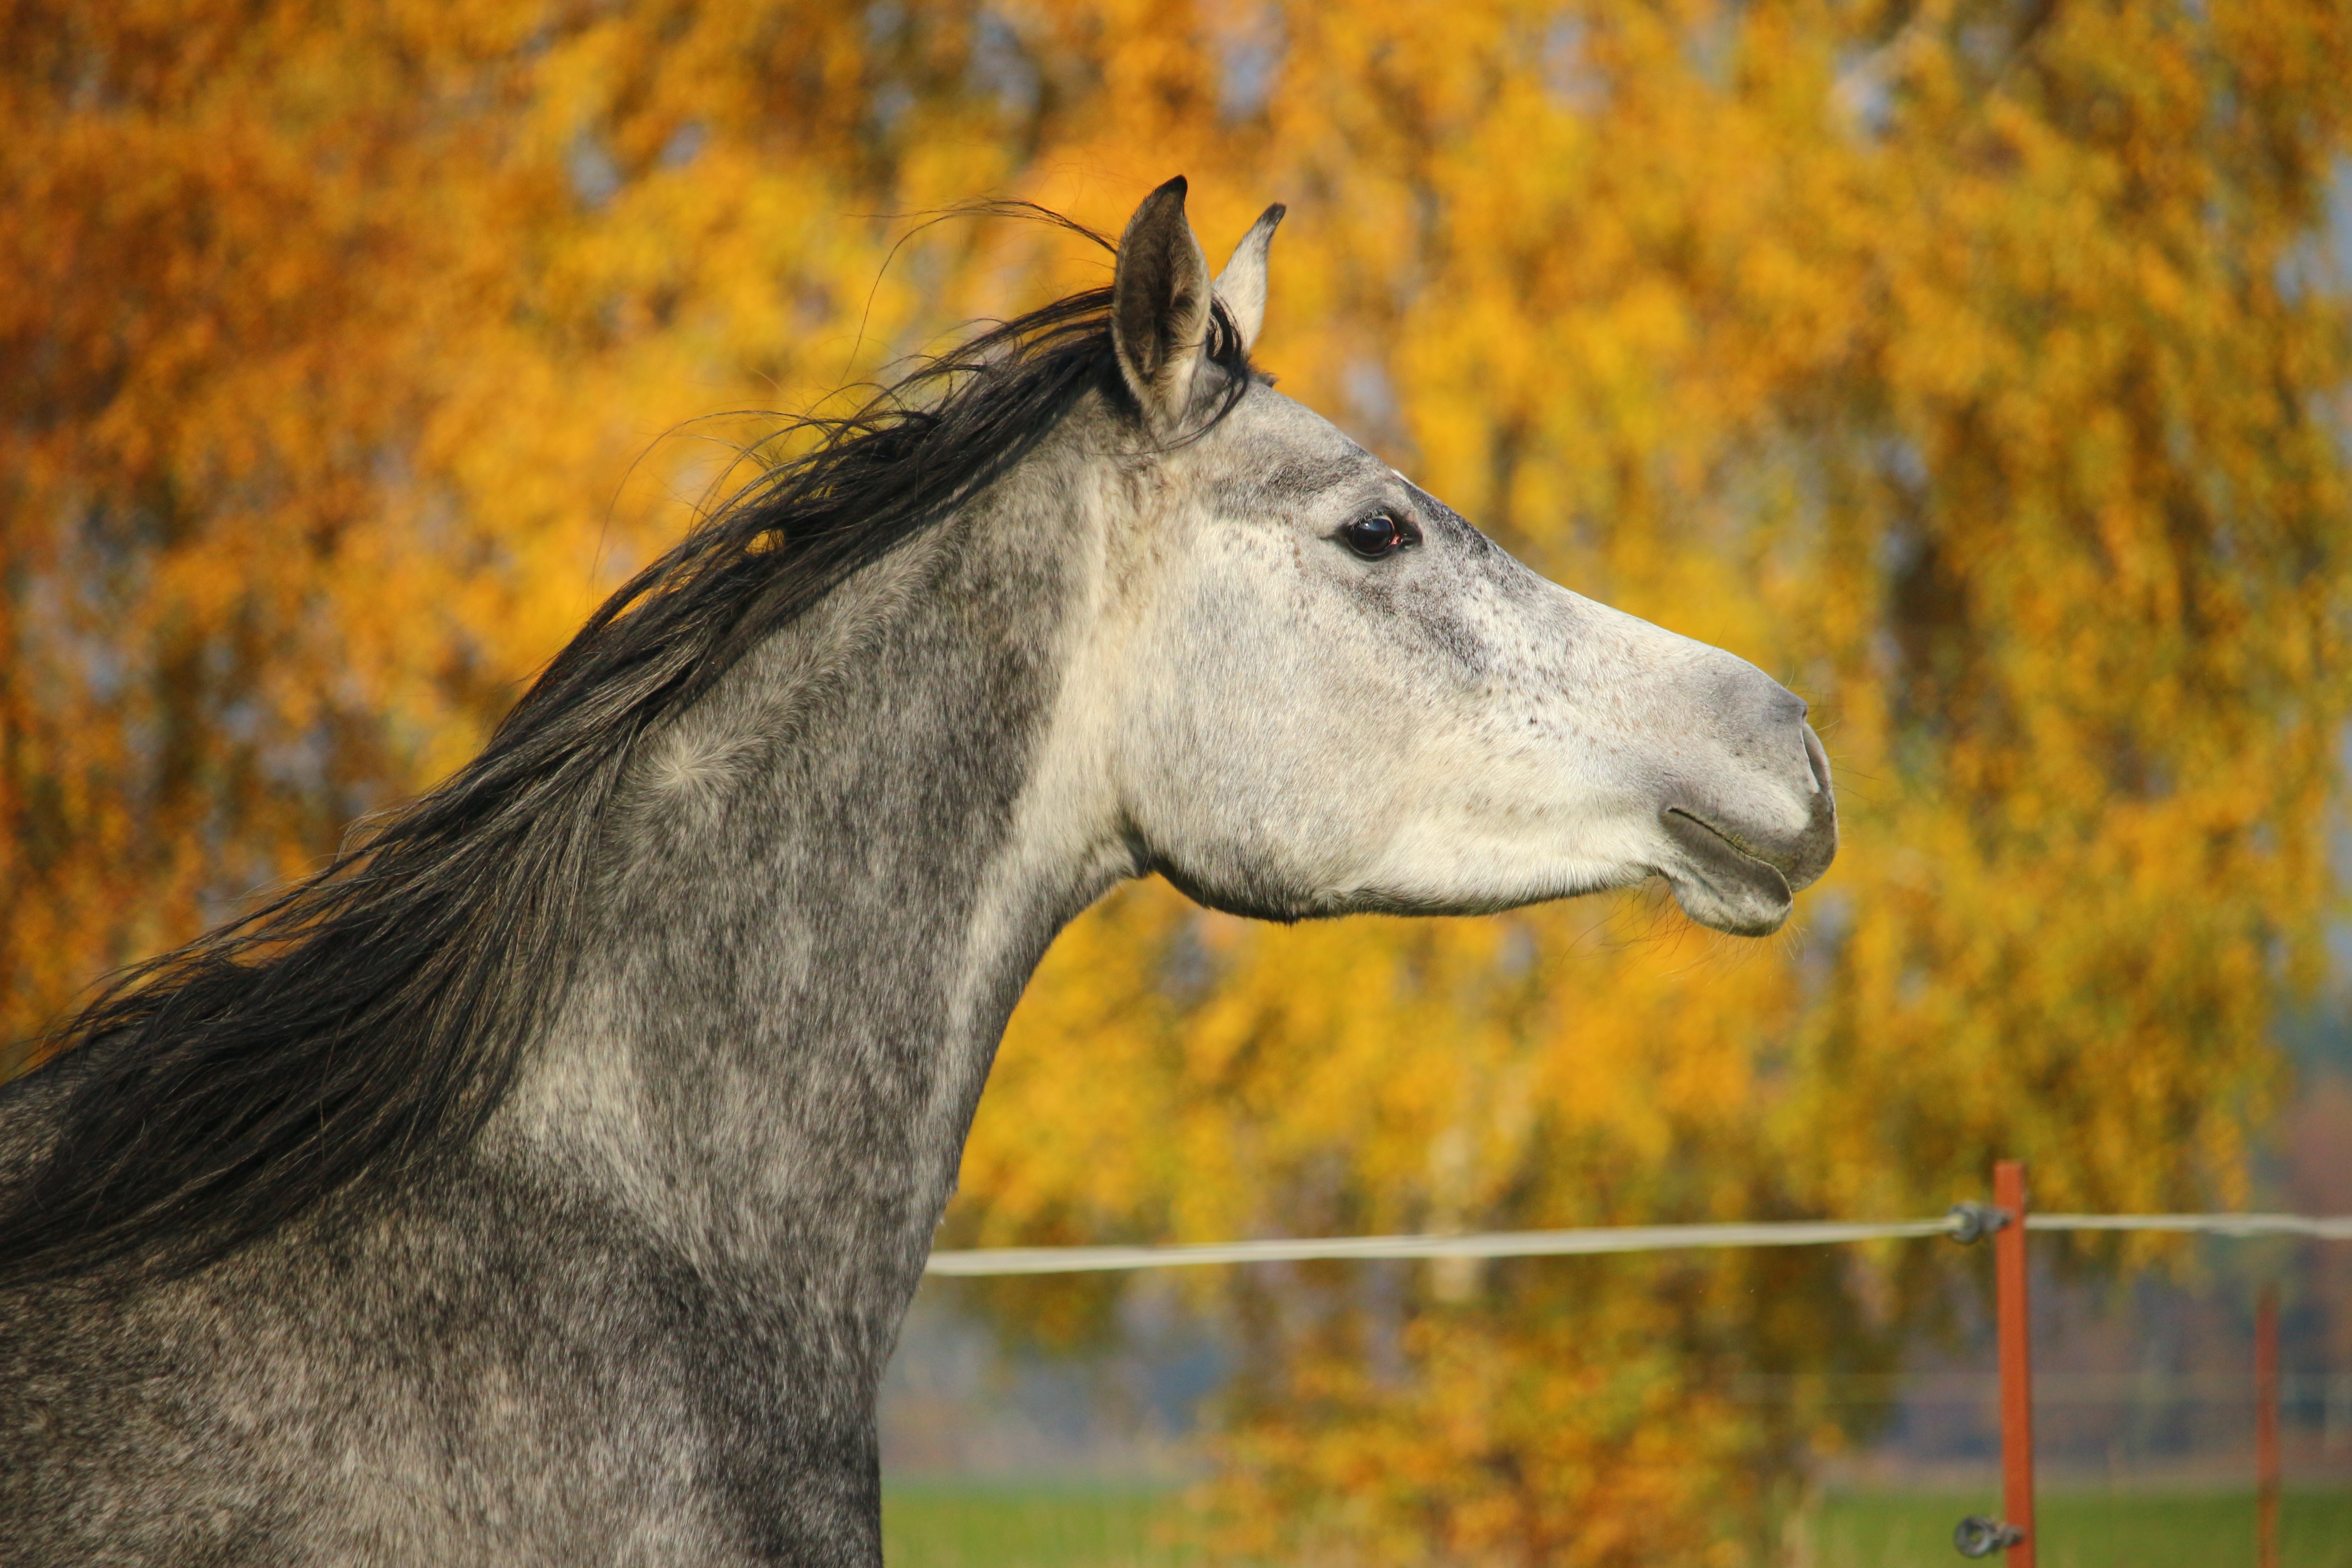
wildlife, pasture, horse, autumn, mammal, stallion, mane, fauna, vertebrate, mare, mold, foal, horse head, colt, thoroughbred arabian, pferdeportrait, horse like mammal, mustang horse